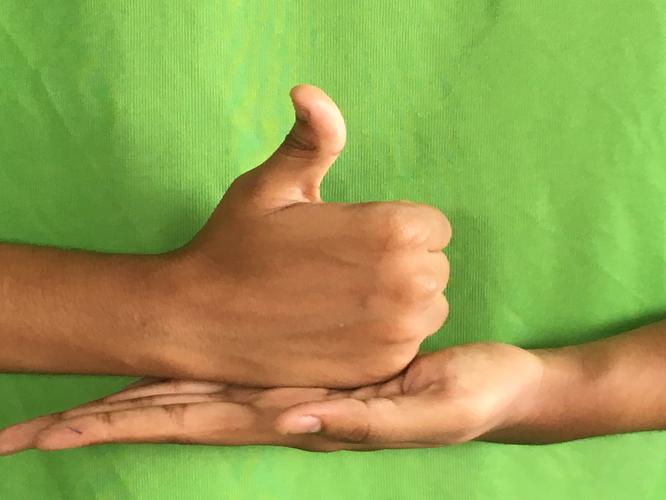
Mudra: Shivalinga
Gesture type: double_hand